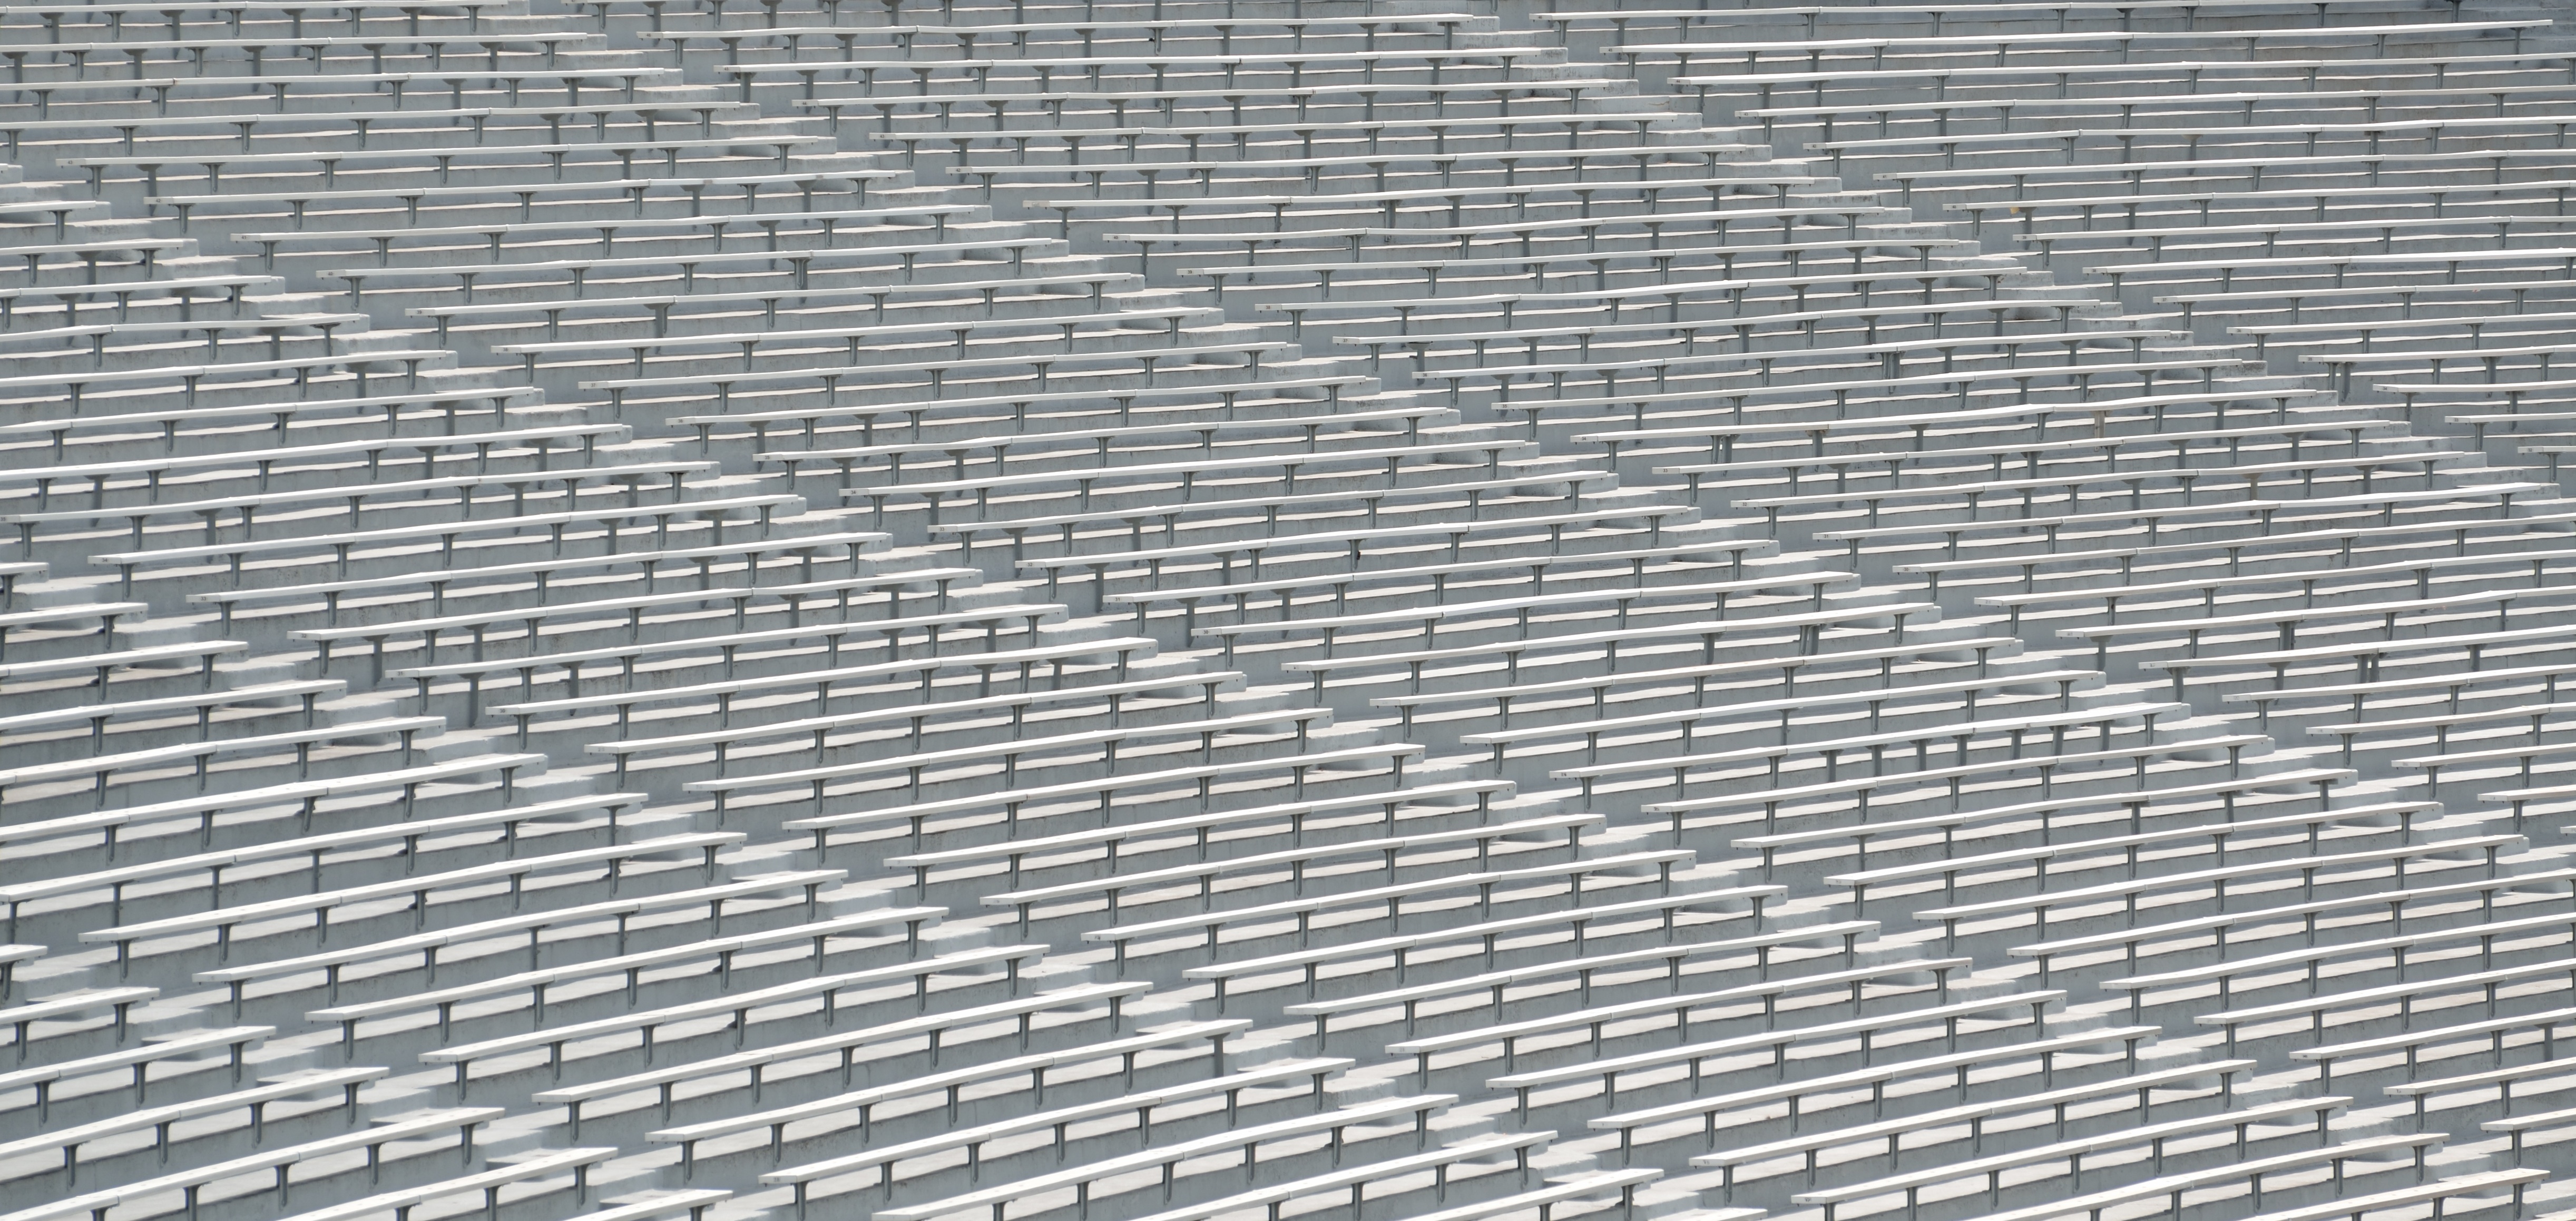
baseball, row, field, game, chair, floor, seating, seat, roof, cobblestone, wall, asphalt, concert, audience, line, spectator, soccer, empty, football, stadium, material, fan, grandstand, sit, competition, arena, fun, sports, net, mesh, event, stands, brickwork, bleachers, section, flooring, sector, recreational, road surface, stadium seats